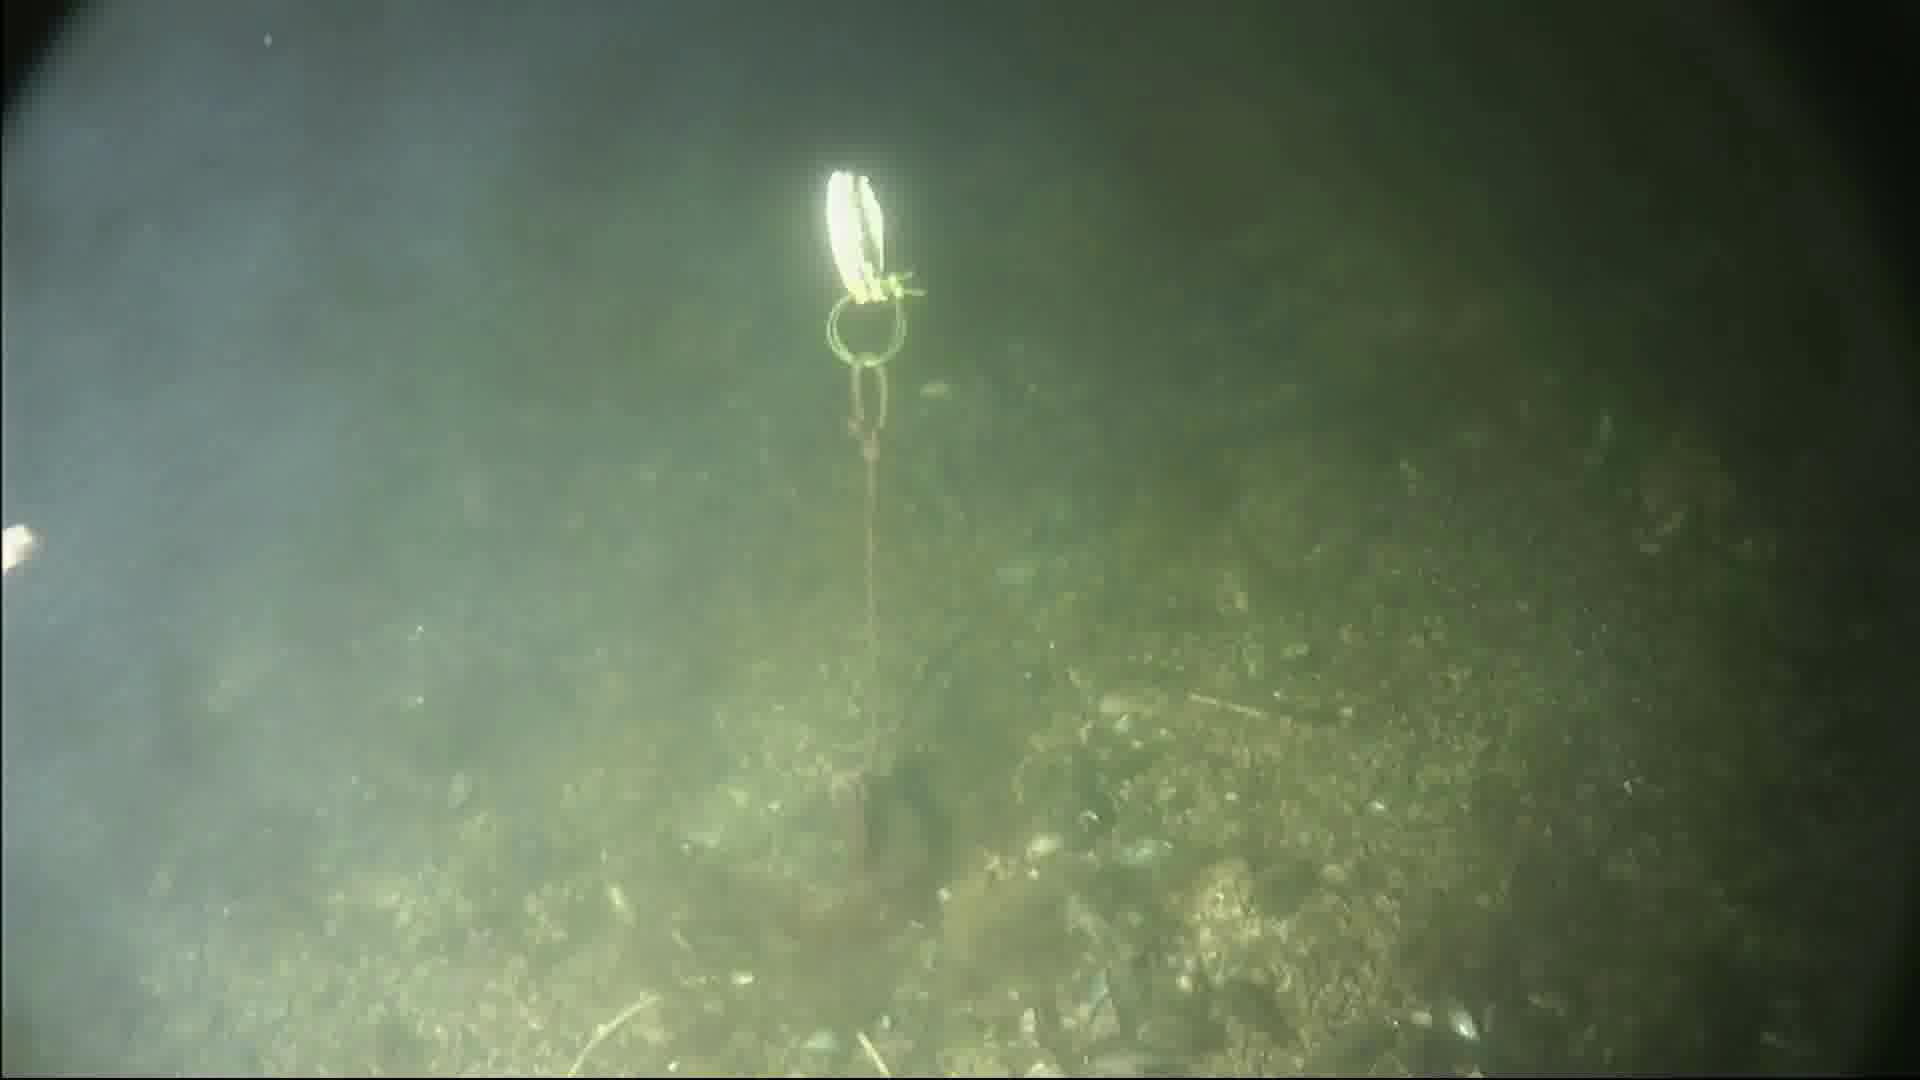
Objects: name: small_fish